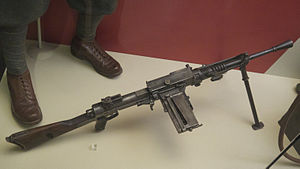
Breda 30 / Præstationer i kamp
Breda 30 på det canadiske krigsmuseum
Fucile Mitragliatore Breda modello 30 var det italienske standard lette maskingevær under 2. Verdenskrig.